P-Phenylenediamine

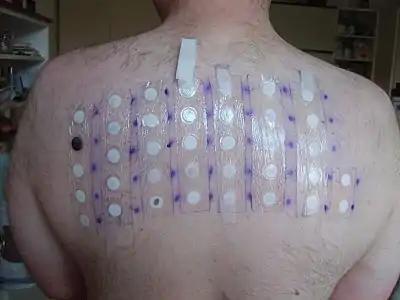
Patch test

In 2005–06, it was the tenth-most-prevalent allergen in patch tests (5.0%).